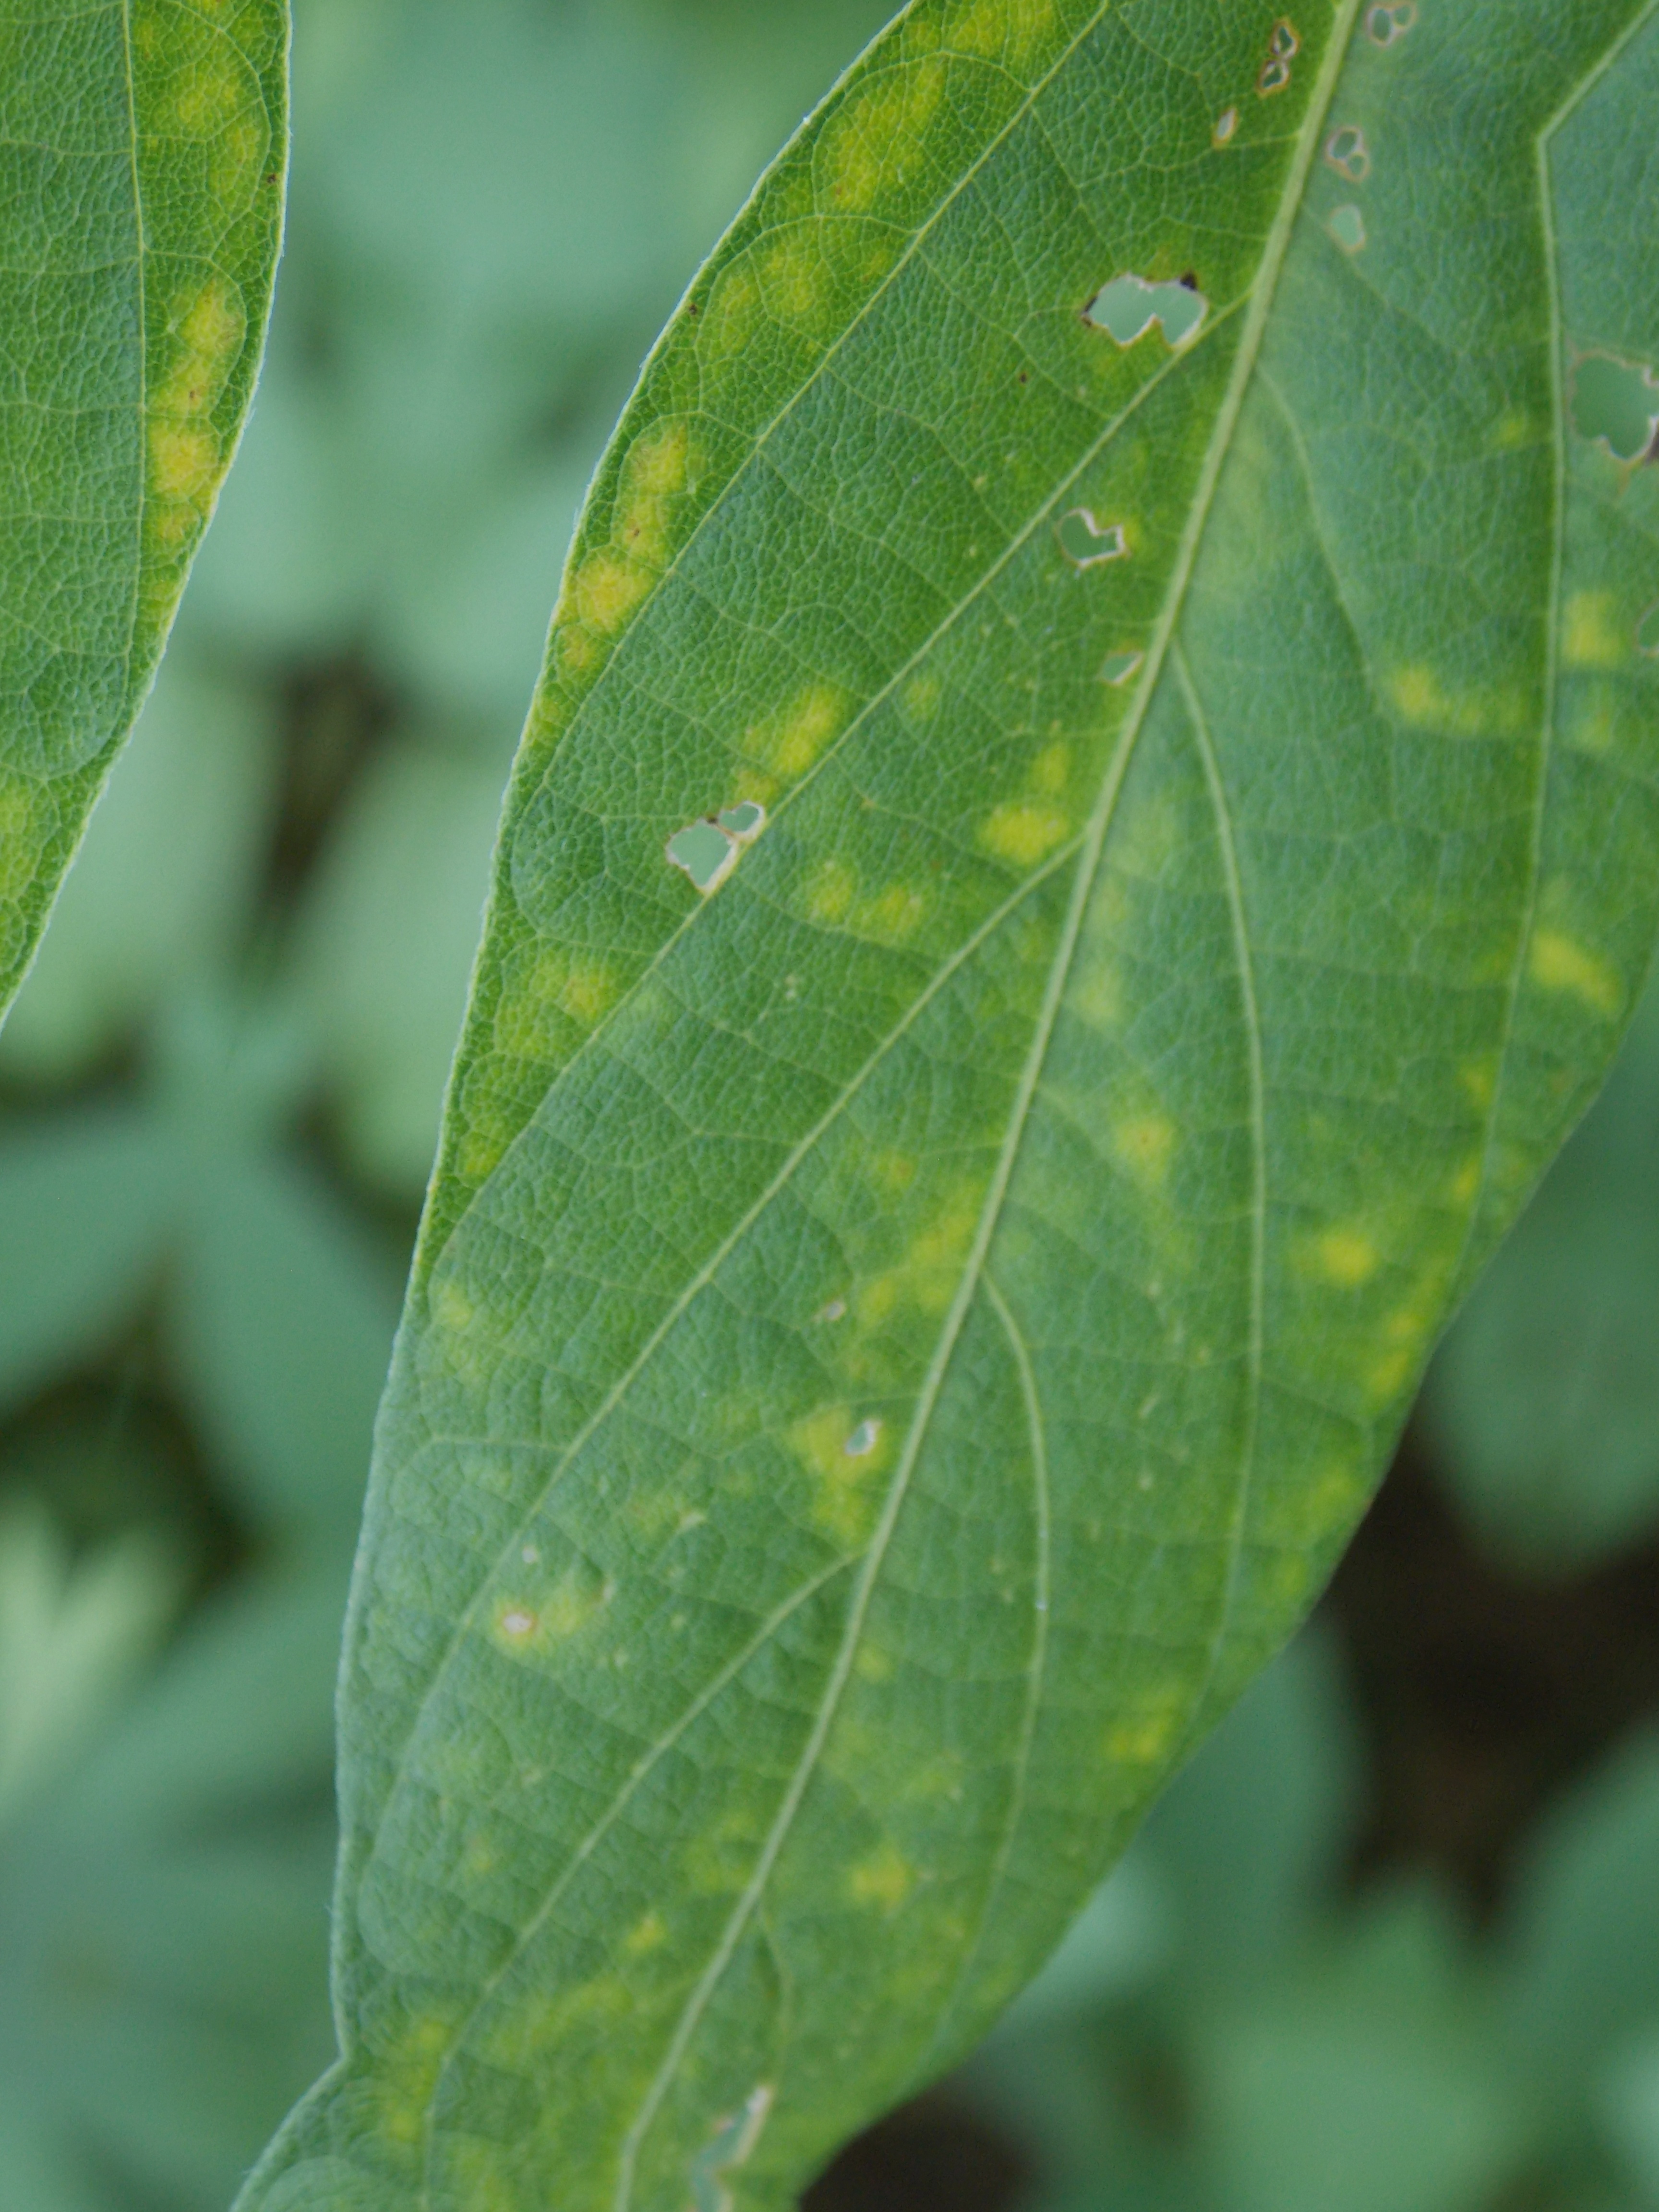
Label: Disease